Hiddat

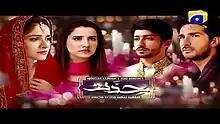
Left to right: Arij Fatyma, Saniya Shamshad, Farhan Ahmed Malhi, Adeel Chaudhary

Hiddat is a 2017 Pakistani television romantic drama serial aired on GEO TV, written by Samra Bukhari. Directed by Ahmed Kamran, it was produced by Abdullah Kadwani and Asad Qureshi under the 7th Sky Entertainment banner. The serial stars Arij Fatyma, Adeel Chaudhry, Farhan Malhi and Seemi Pasha.